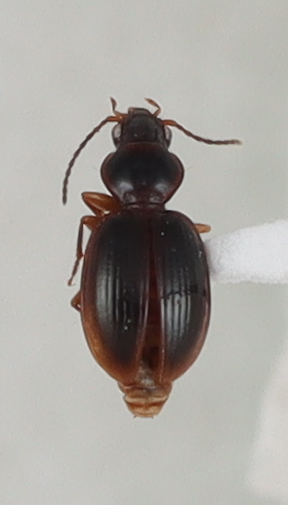
Scientific name: Mecyclothorax discedens
Plot: 4
Trap: S
Collected: 20190522